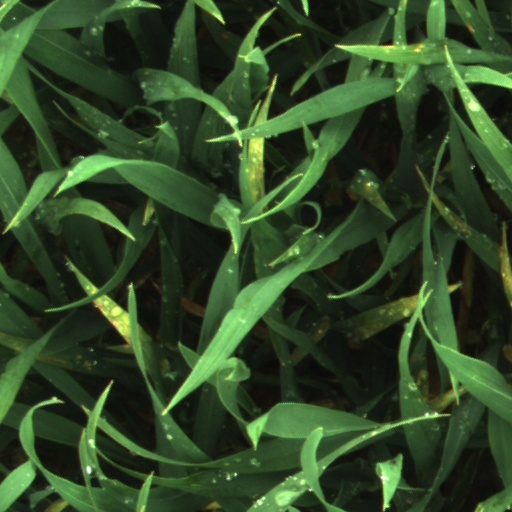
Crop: wheat